George M. Curtis (New York politician)

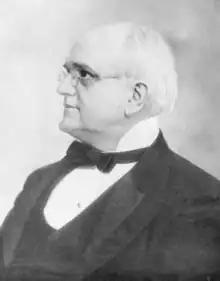

George Milton Curtis (June 20, 1840 – May 14, 1915) was an American lawyer, politician, and judge from New York.